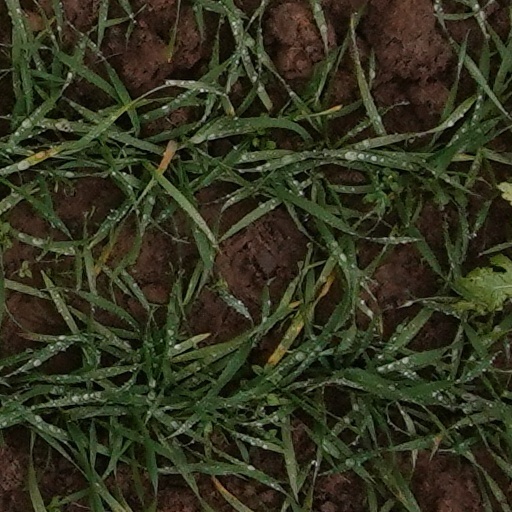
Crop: wheat